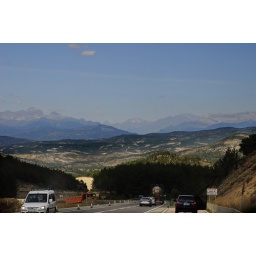
on the mountain road this magnificent view in the distance